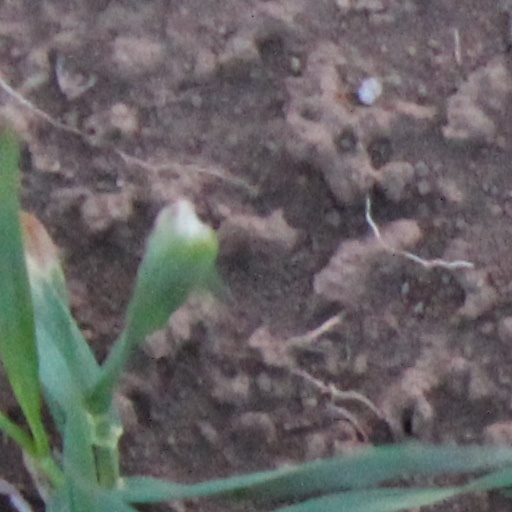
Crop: wheat